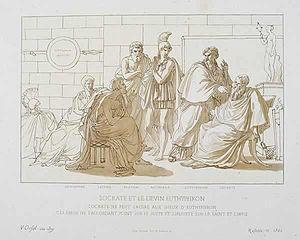
Euthyphron est un dialogue de Platon. Il appartient à la série dite des « Premiers Dialogues », composés à l’époque où l’auteur était encore jeune et qui ont en général la vertu pour objet. La date de la rédaction exacte reste cependant incertaine, les commentateurs la faisant varier de 399, juste avant le procès de Socrate, à 395 av. J.-C., quelques années après sa mort.
André Jacques Victor Orsel est un peintre français né à Oullins le 25 mai 1795 et mort à Paris le 1ᵉʳ novembre 1850.